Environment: real
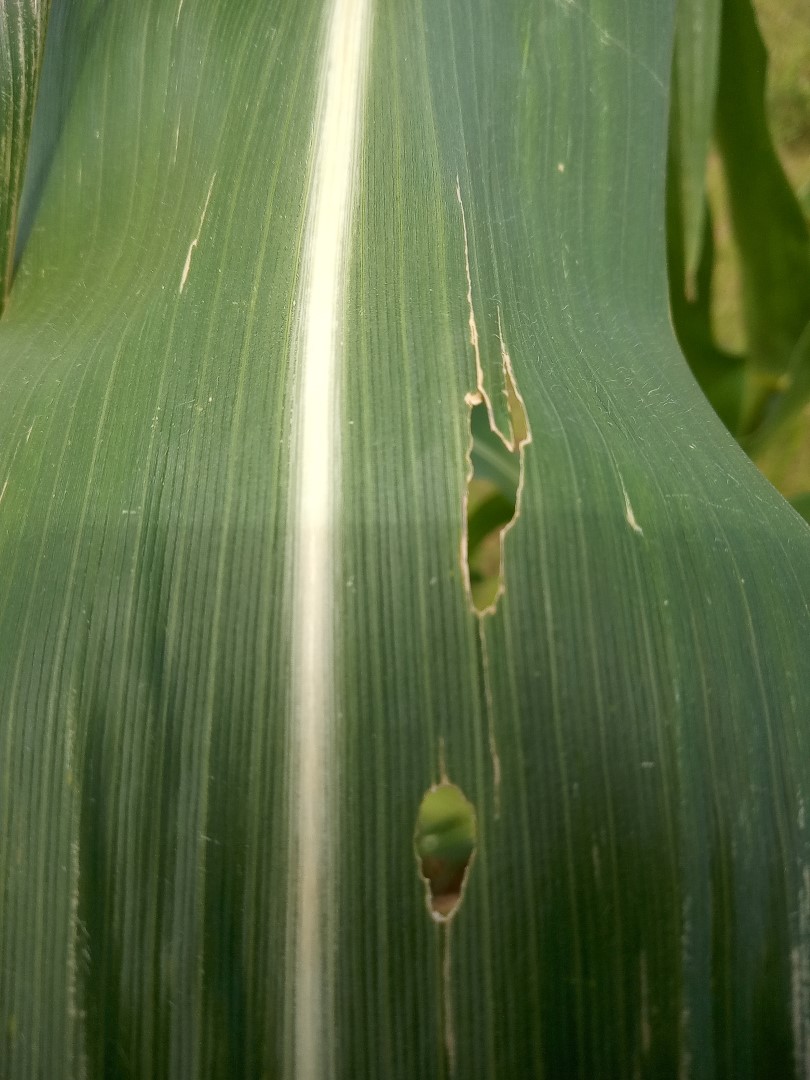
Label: fall_armyworm